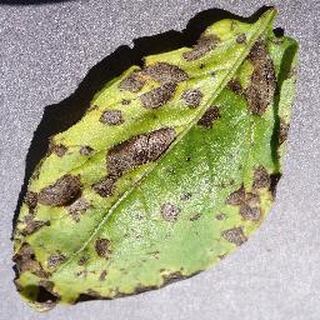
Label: potato_early_blight